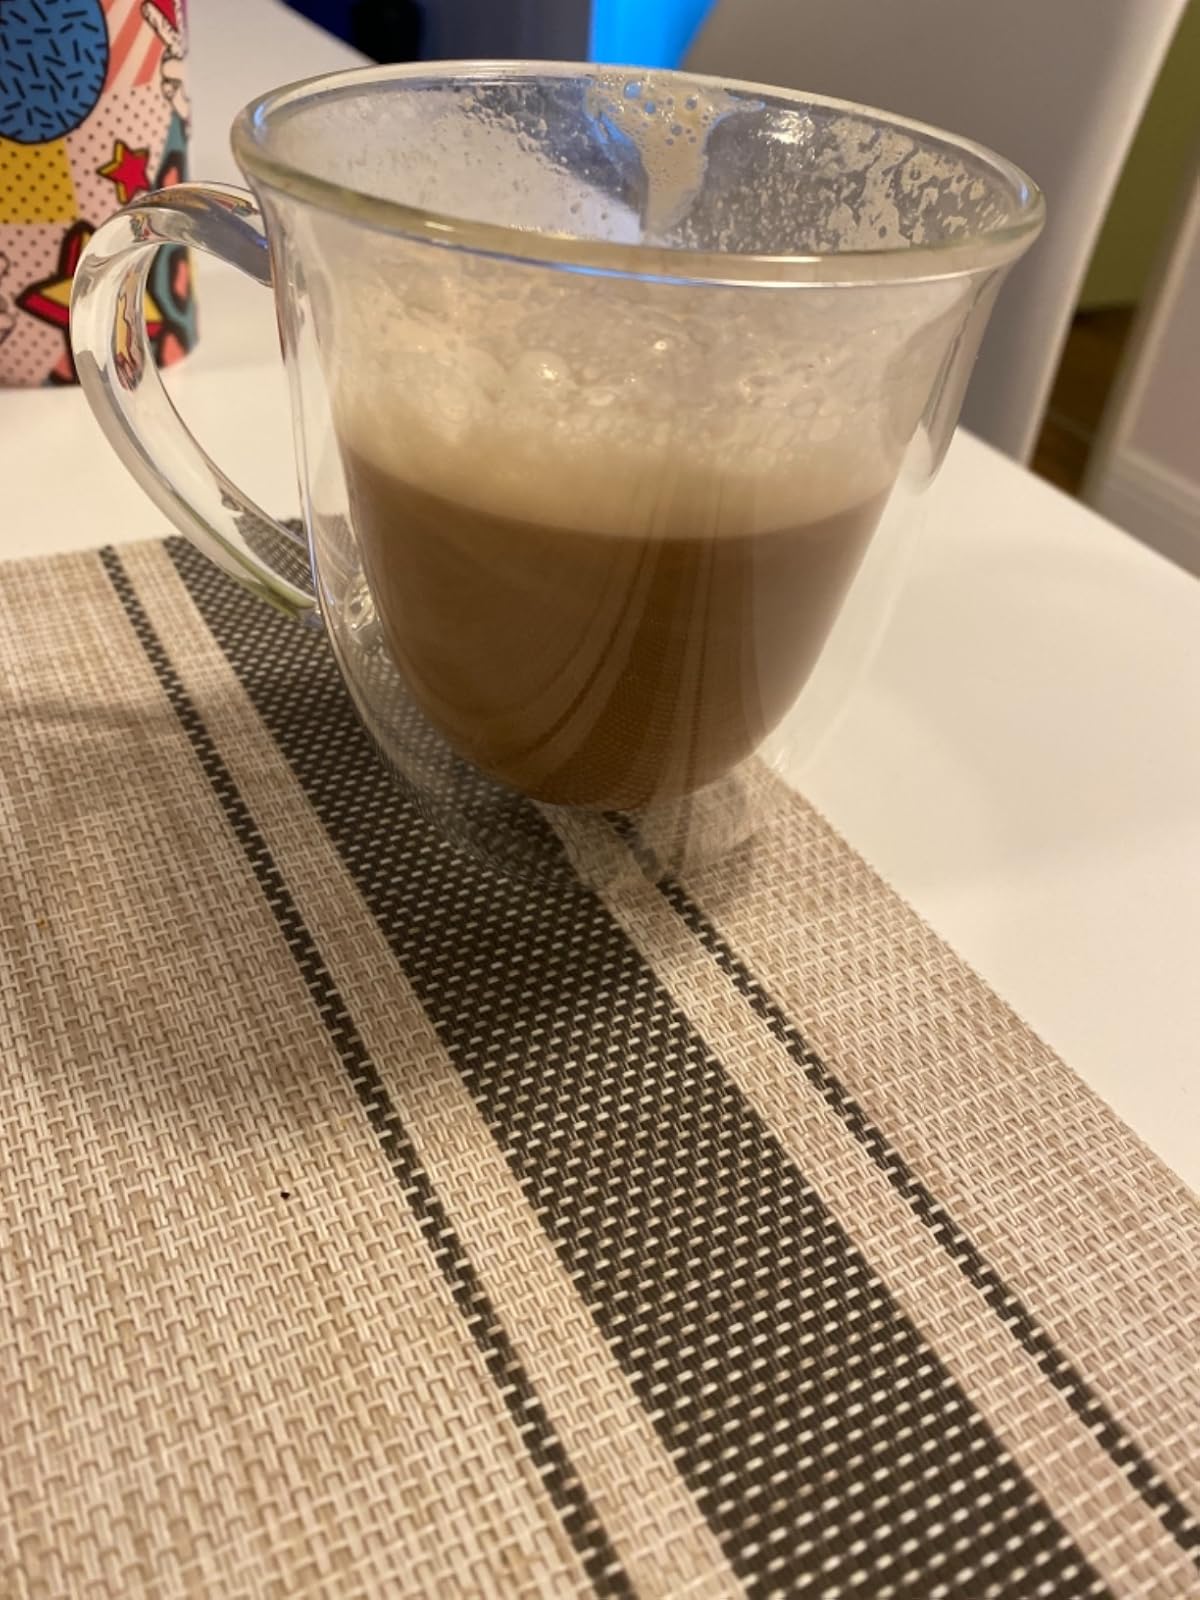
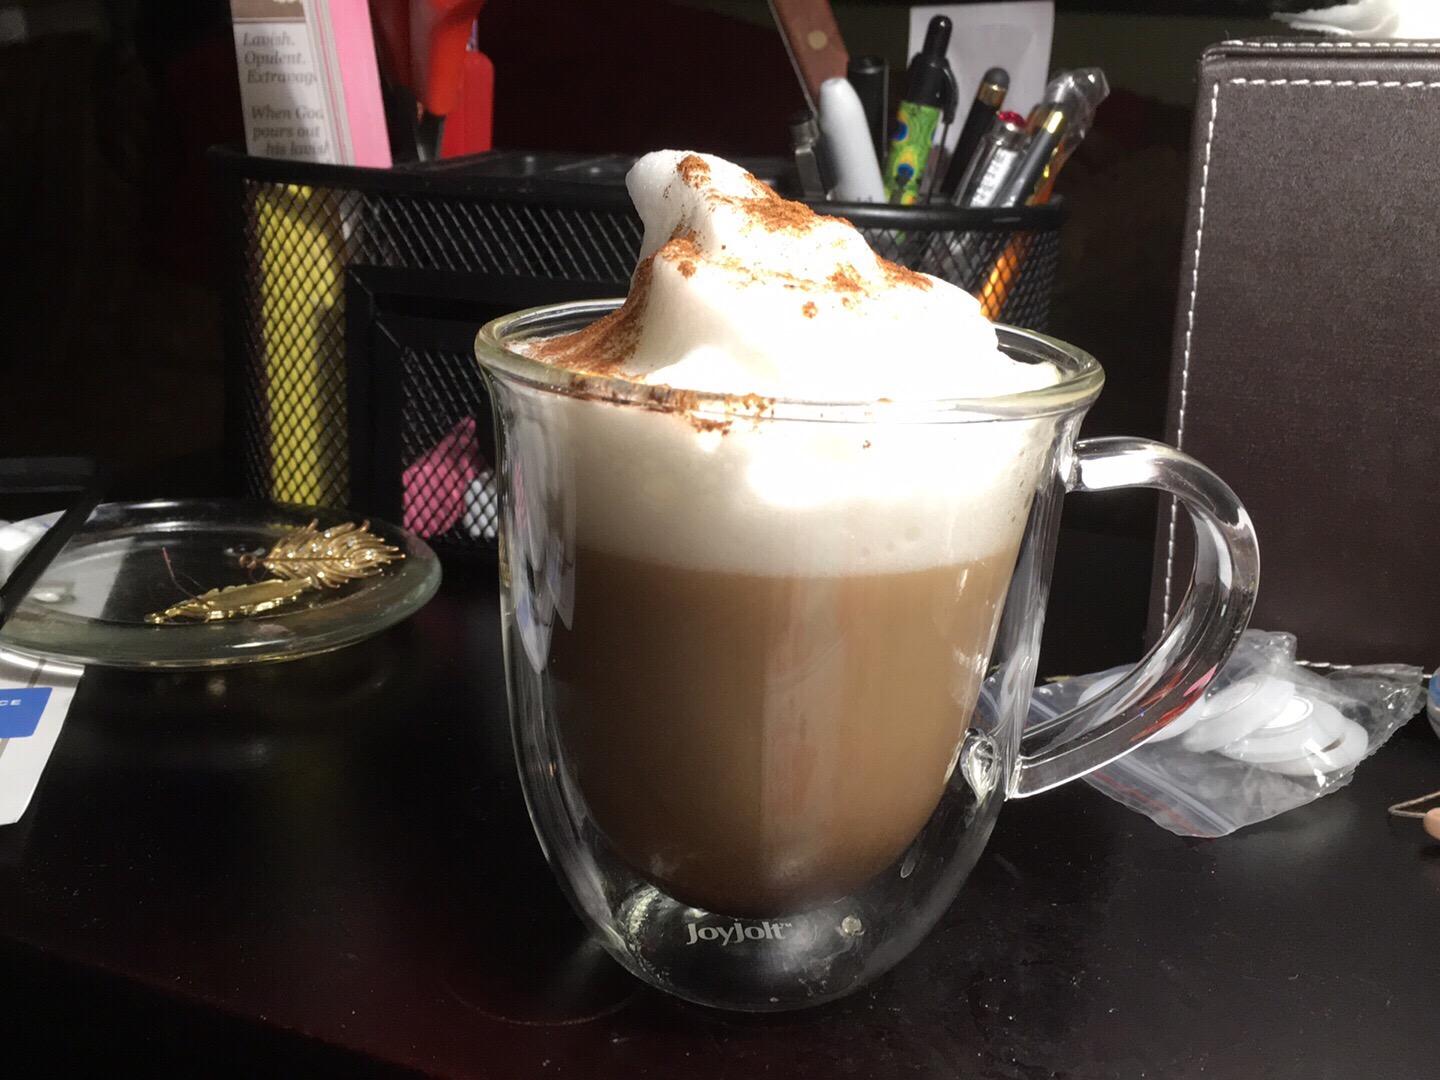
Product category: items_mug
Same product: yes